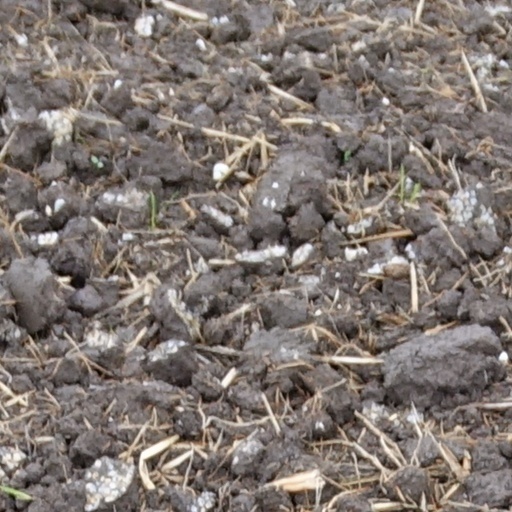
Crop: wheat